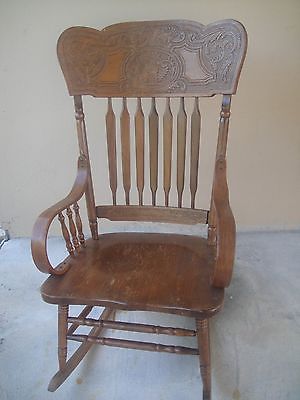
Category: chair